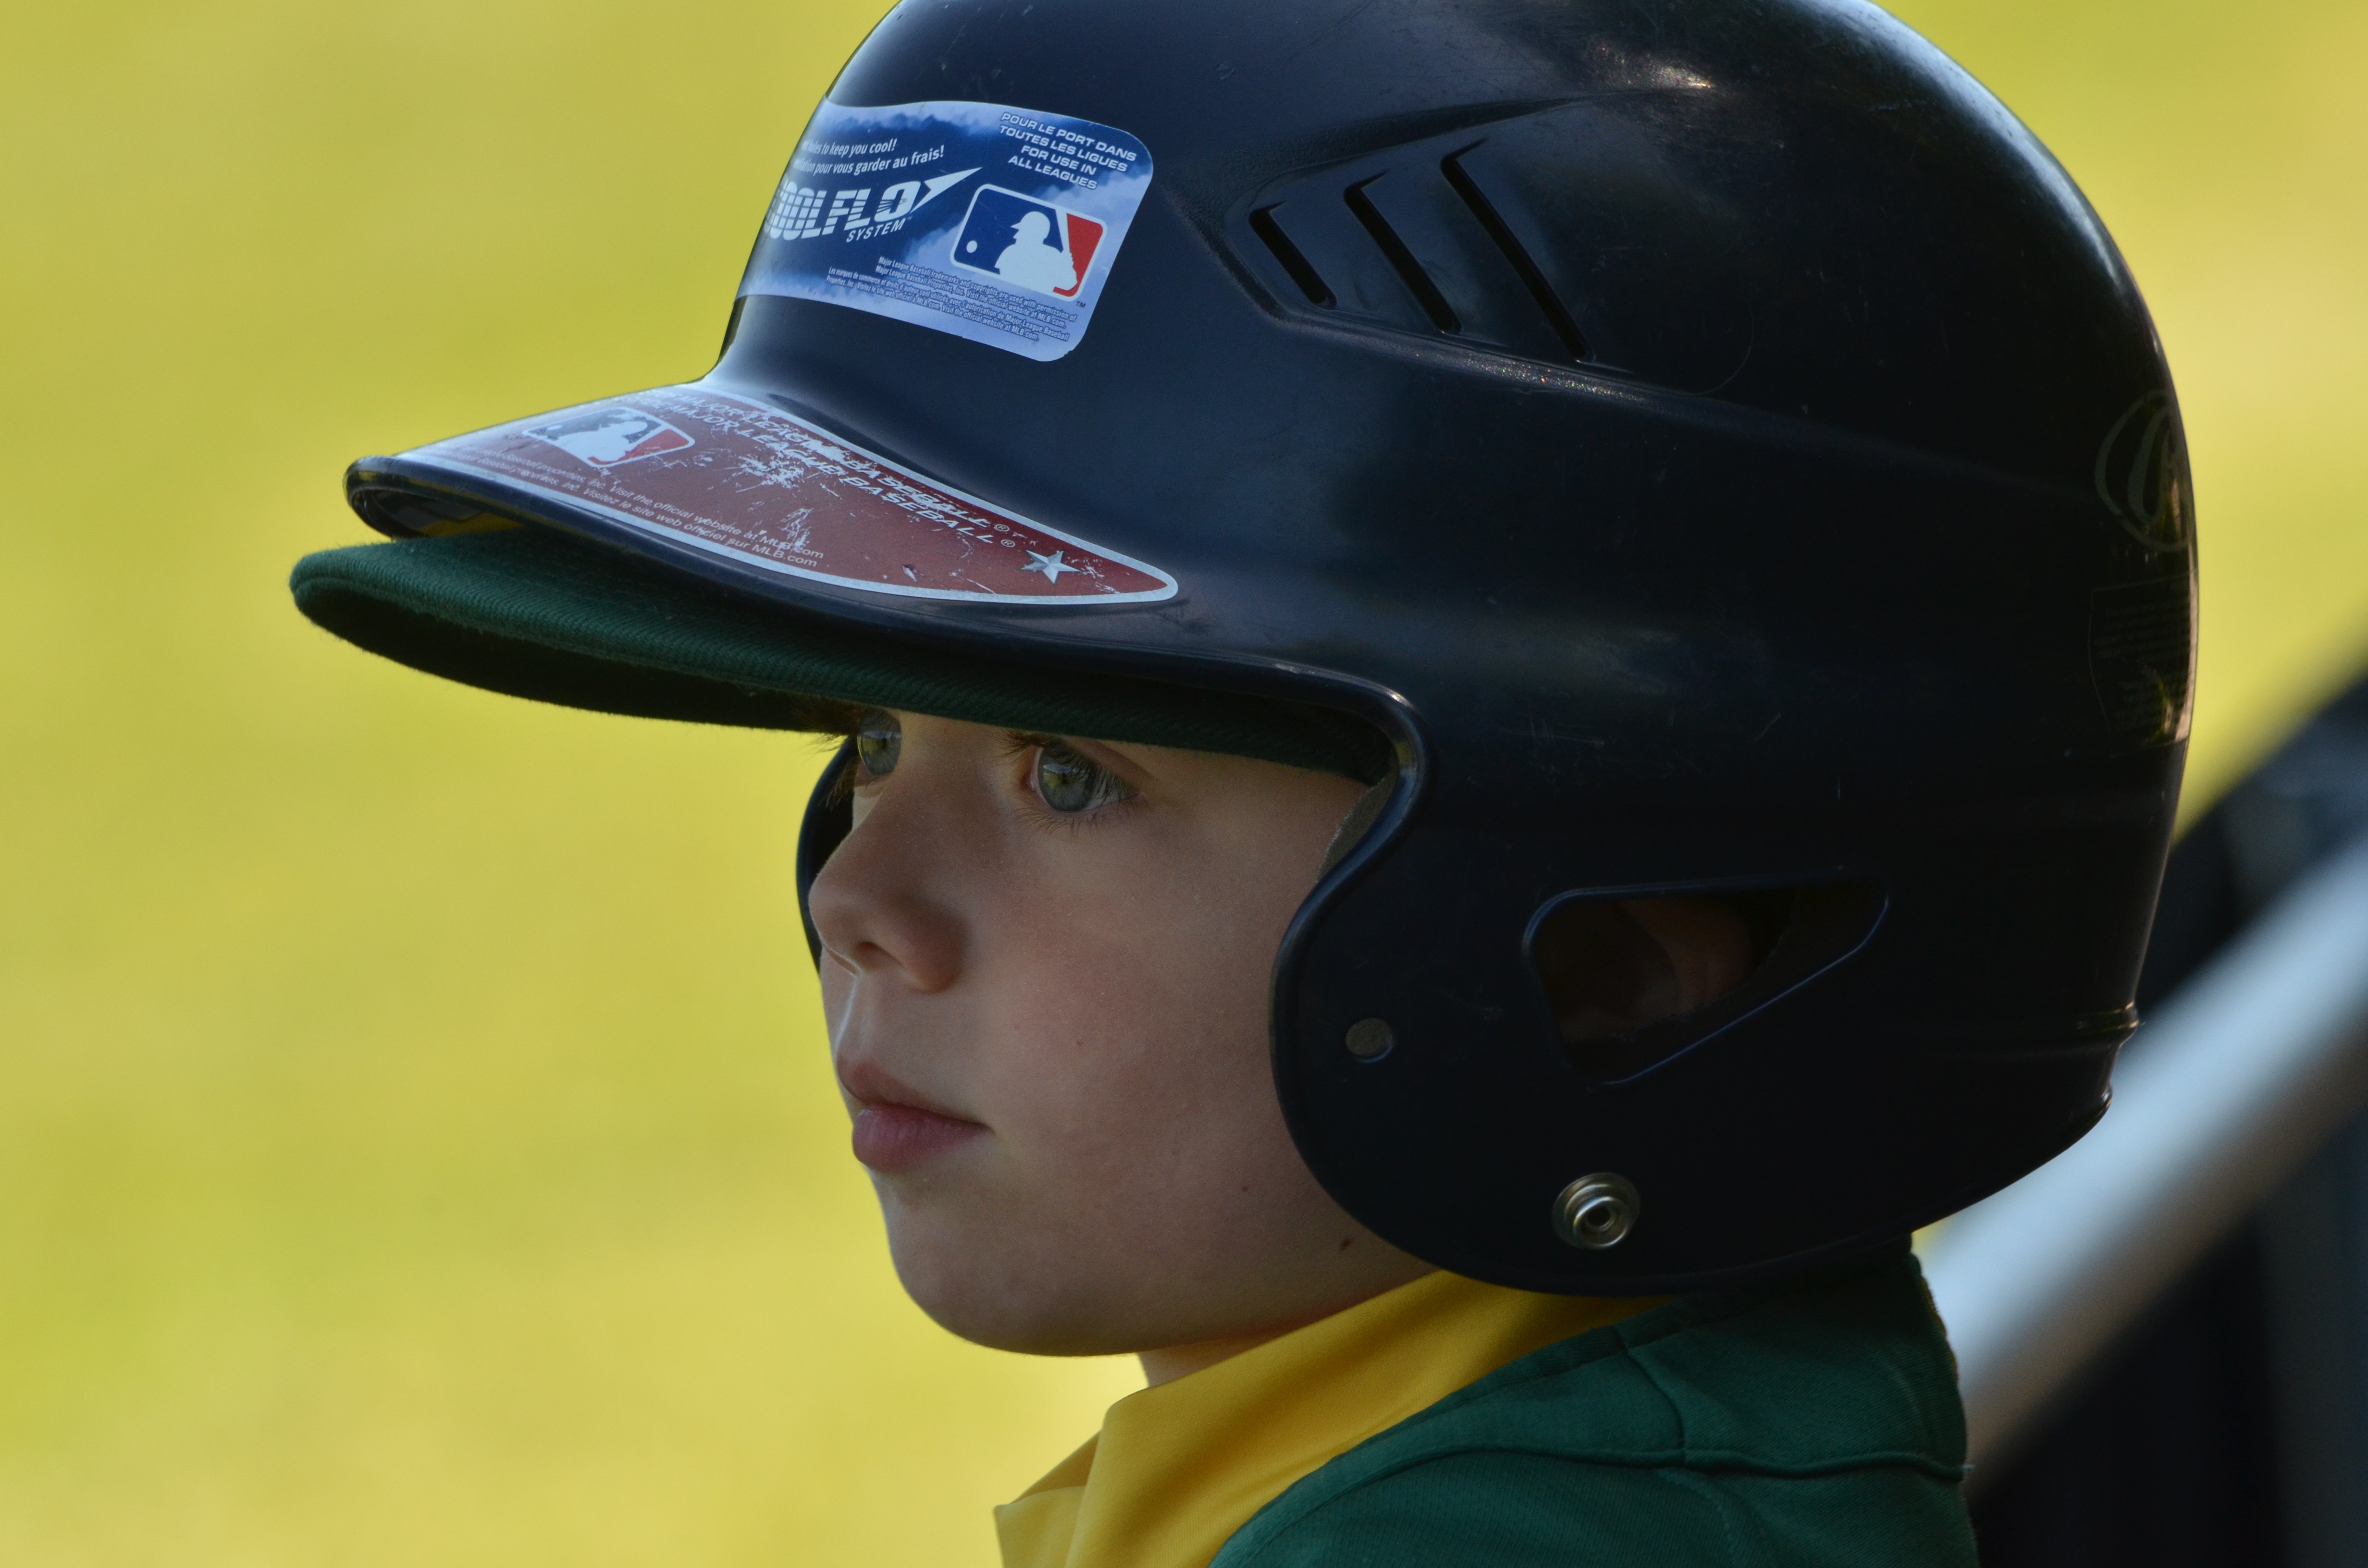
baseball, youth, child, clothing, headgear, sports equipment, sports, helmet, jockey, attention, football helmet, personal protective equipment, football equipment and supplies, protective equipment in gridiron football